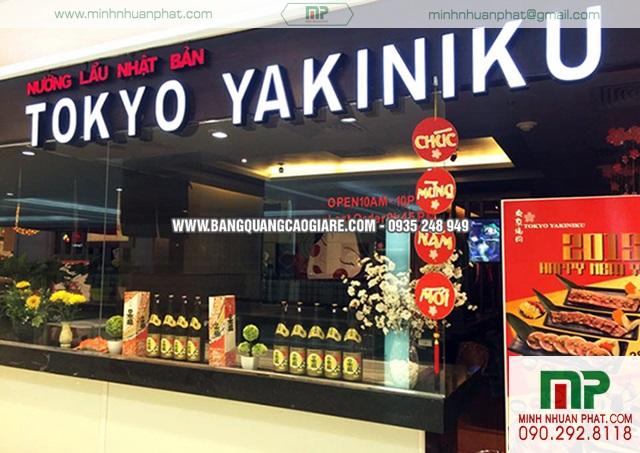
ở bên trong quán ăn có sự xuất hiện của những chai rượu